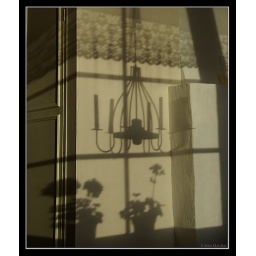
Shadow from a window on a wall in my summer house.